Blue-water navy

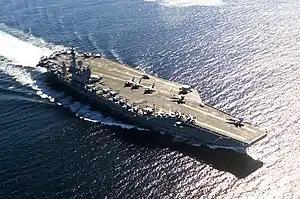
United States Navy supercarrier

The Royal Navy is considered to be a blue-water navy by naval experts and academics. This position has been further cemented with the introduction of two new s, eighteen new frigates (8 Type 26, 5 Type 31, and 5 Type 32), and other warships currently being procured. A term used commonly in the United Kingdom is that the Royal Navy maintains a maritime expeditionary capability. According to Todd and Lindberg's classification system, the Royal Navy is a rank two "limited global-reach power projection navy".